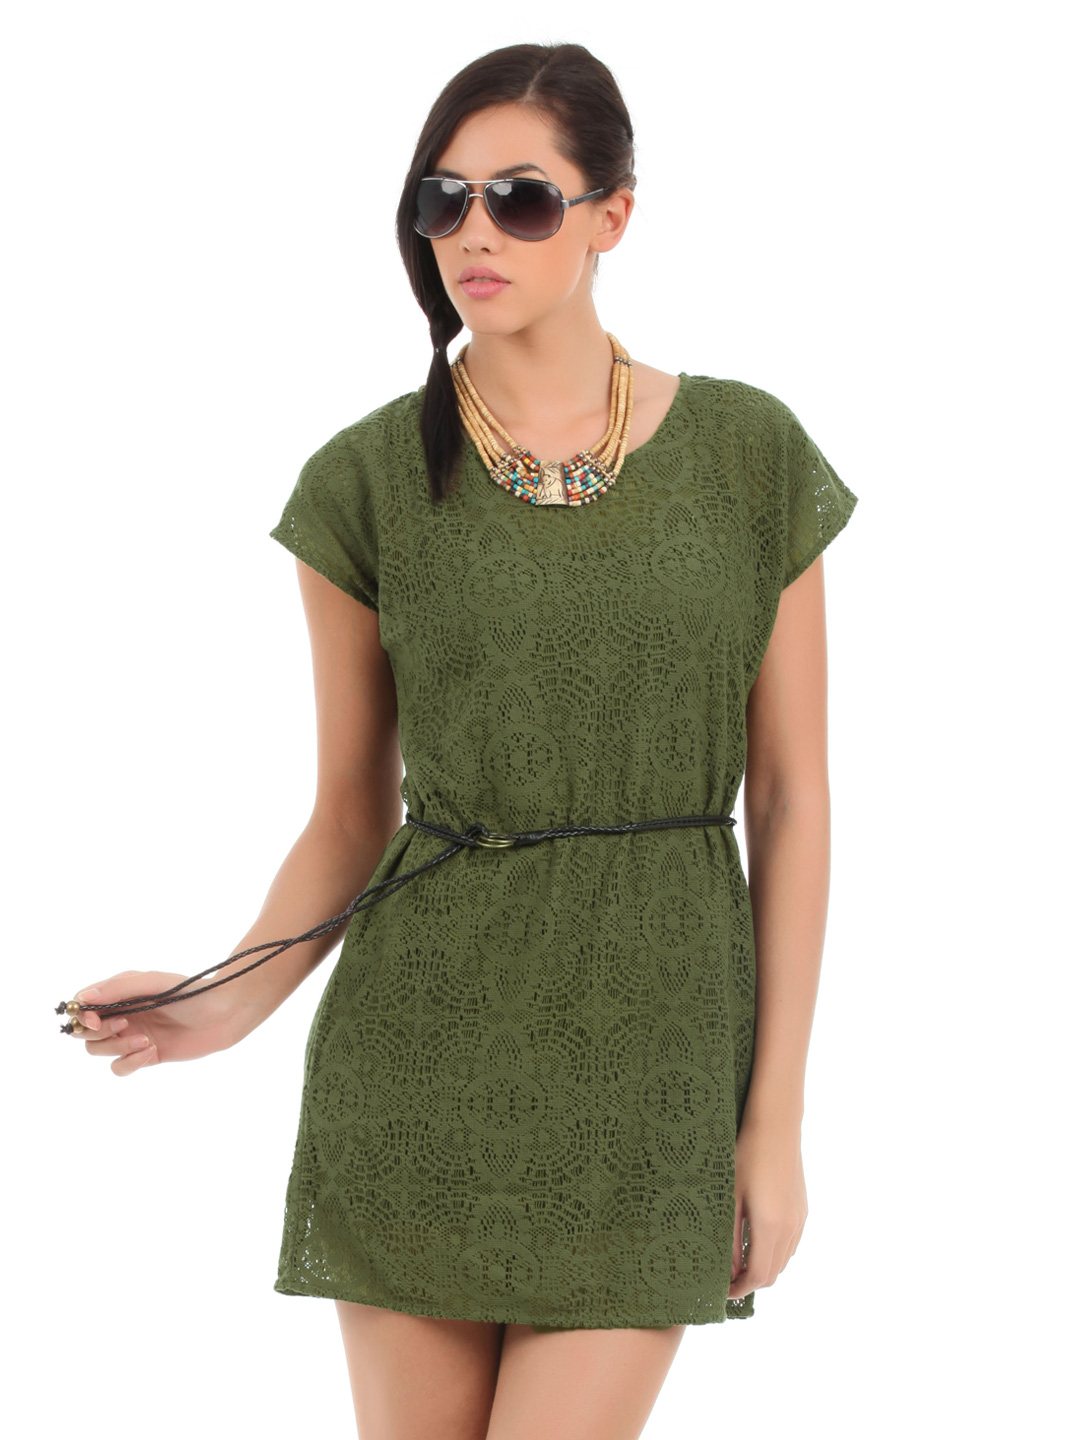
Elle Women Olive Green Tunic
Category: Apparel / Topwear / Tunics
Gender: Women
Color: Olive
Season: Summer 2012
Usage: Casual